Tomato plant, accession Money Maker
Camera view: vertical (180 deg); turntable rotation: 30 degrees
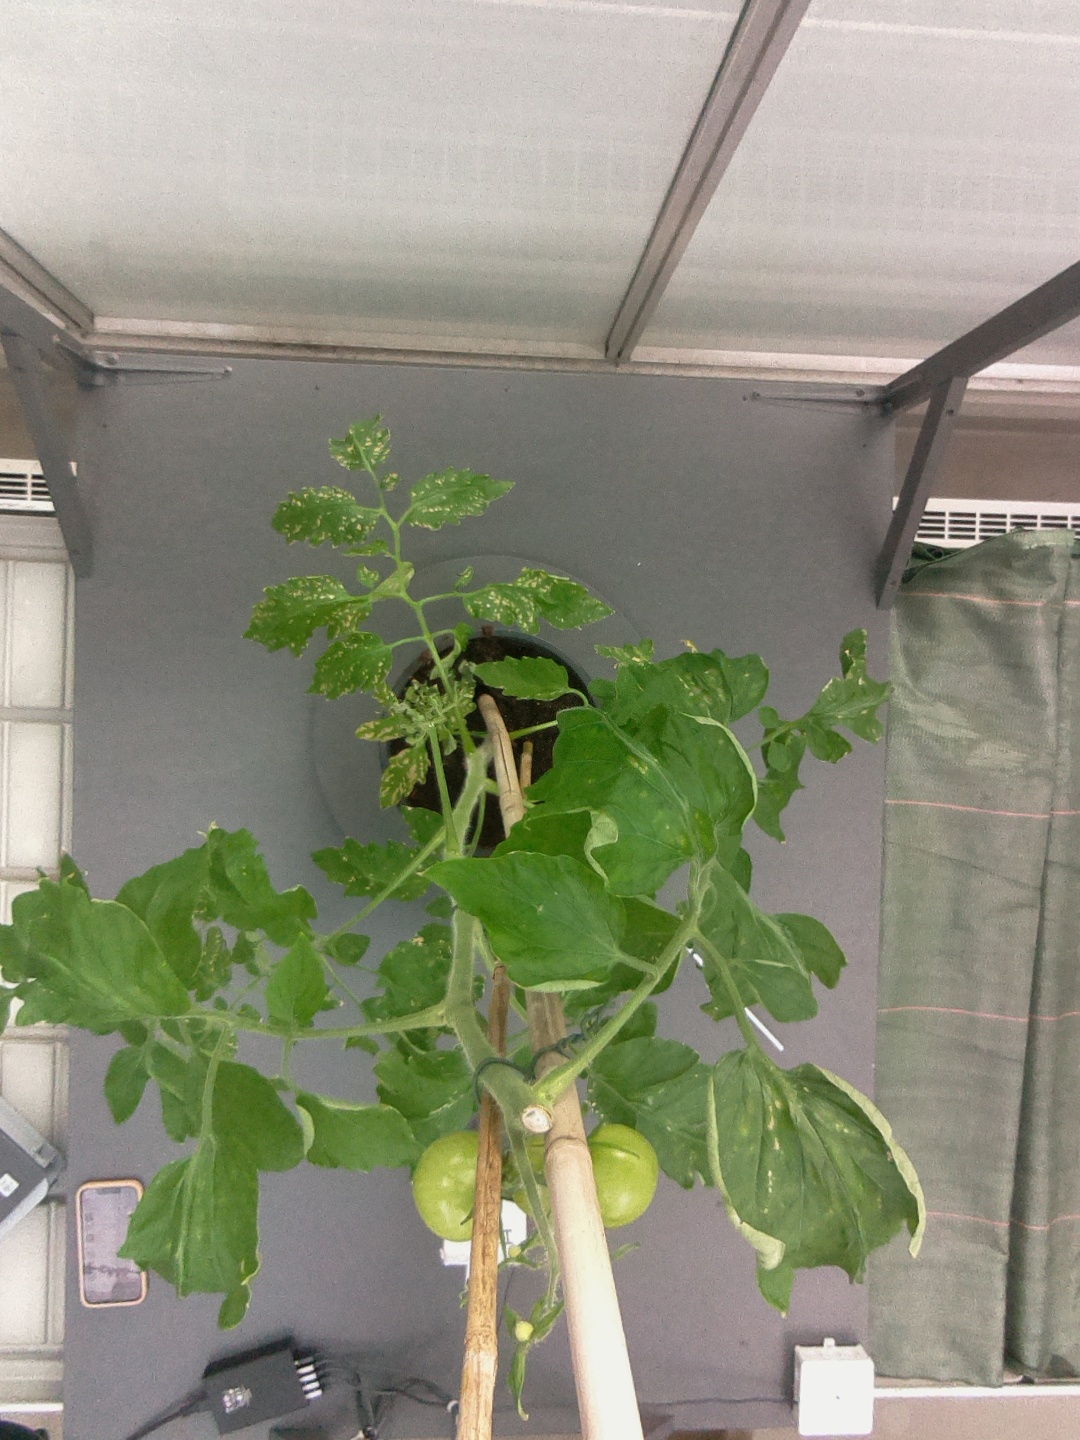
BBCH growth stage 73: 30%-40% of final fruit size